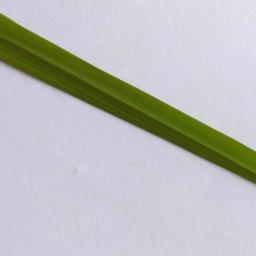
Label: Rice___Healthy